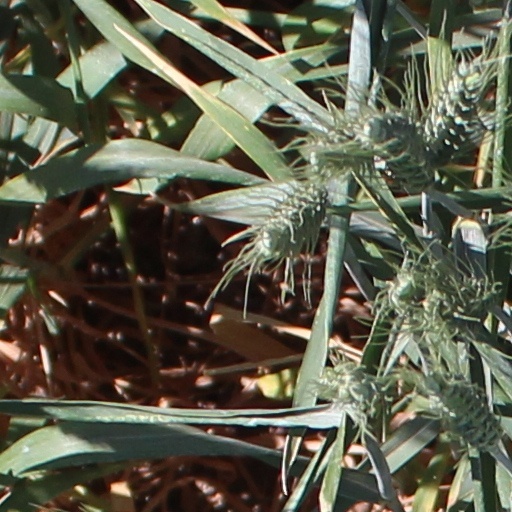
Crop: wheat